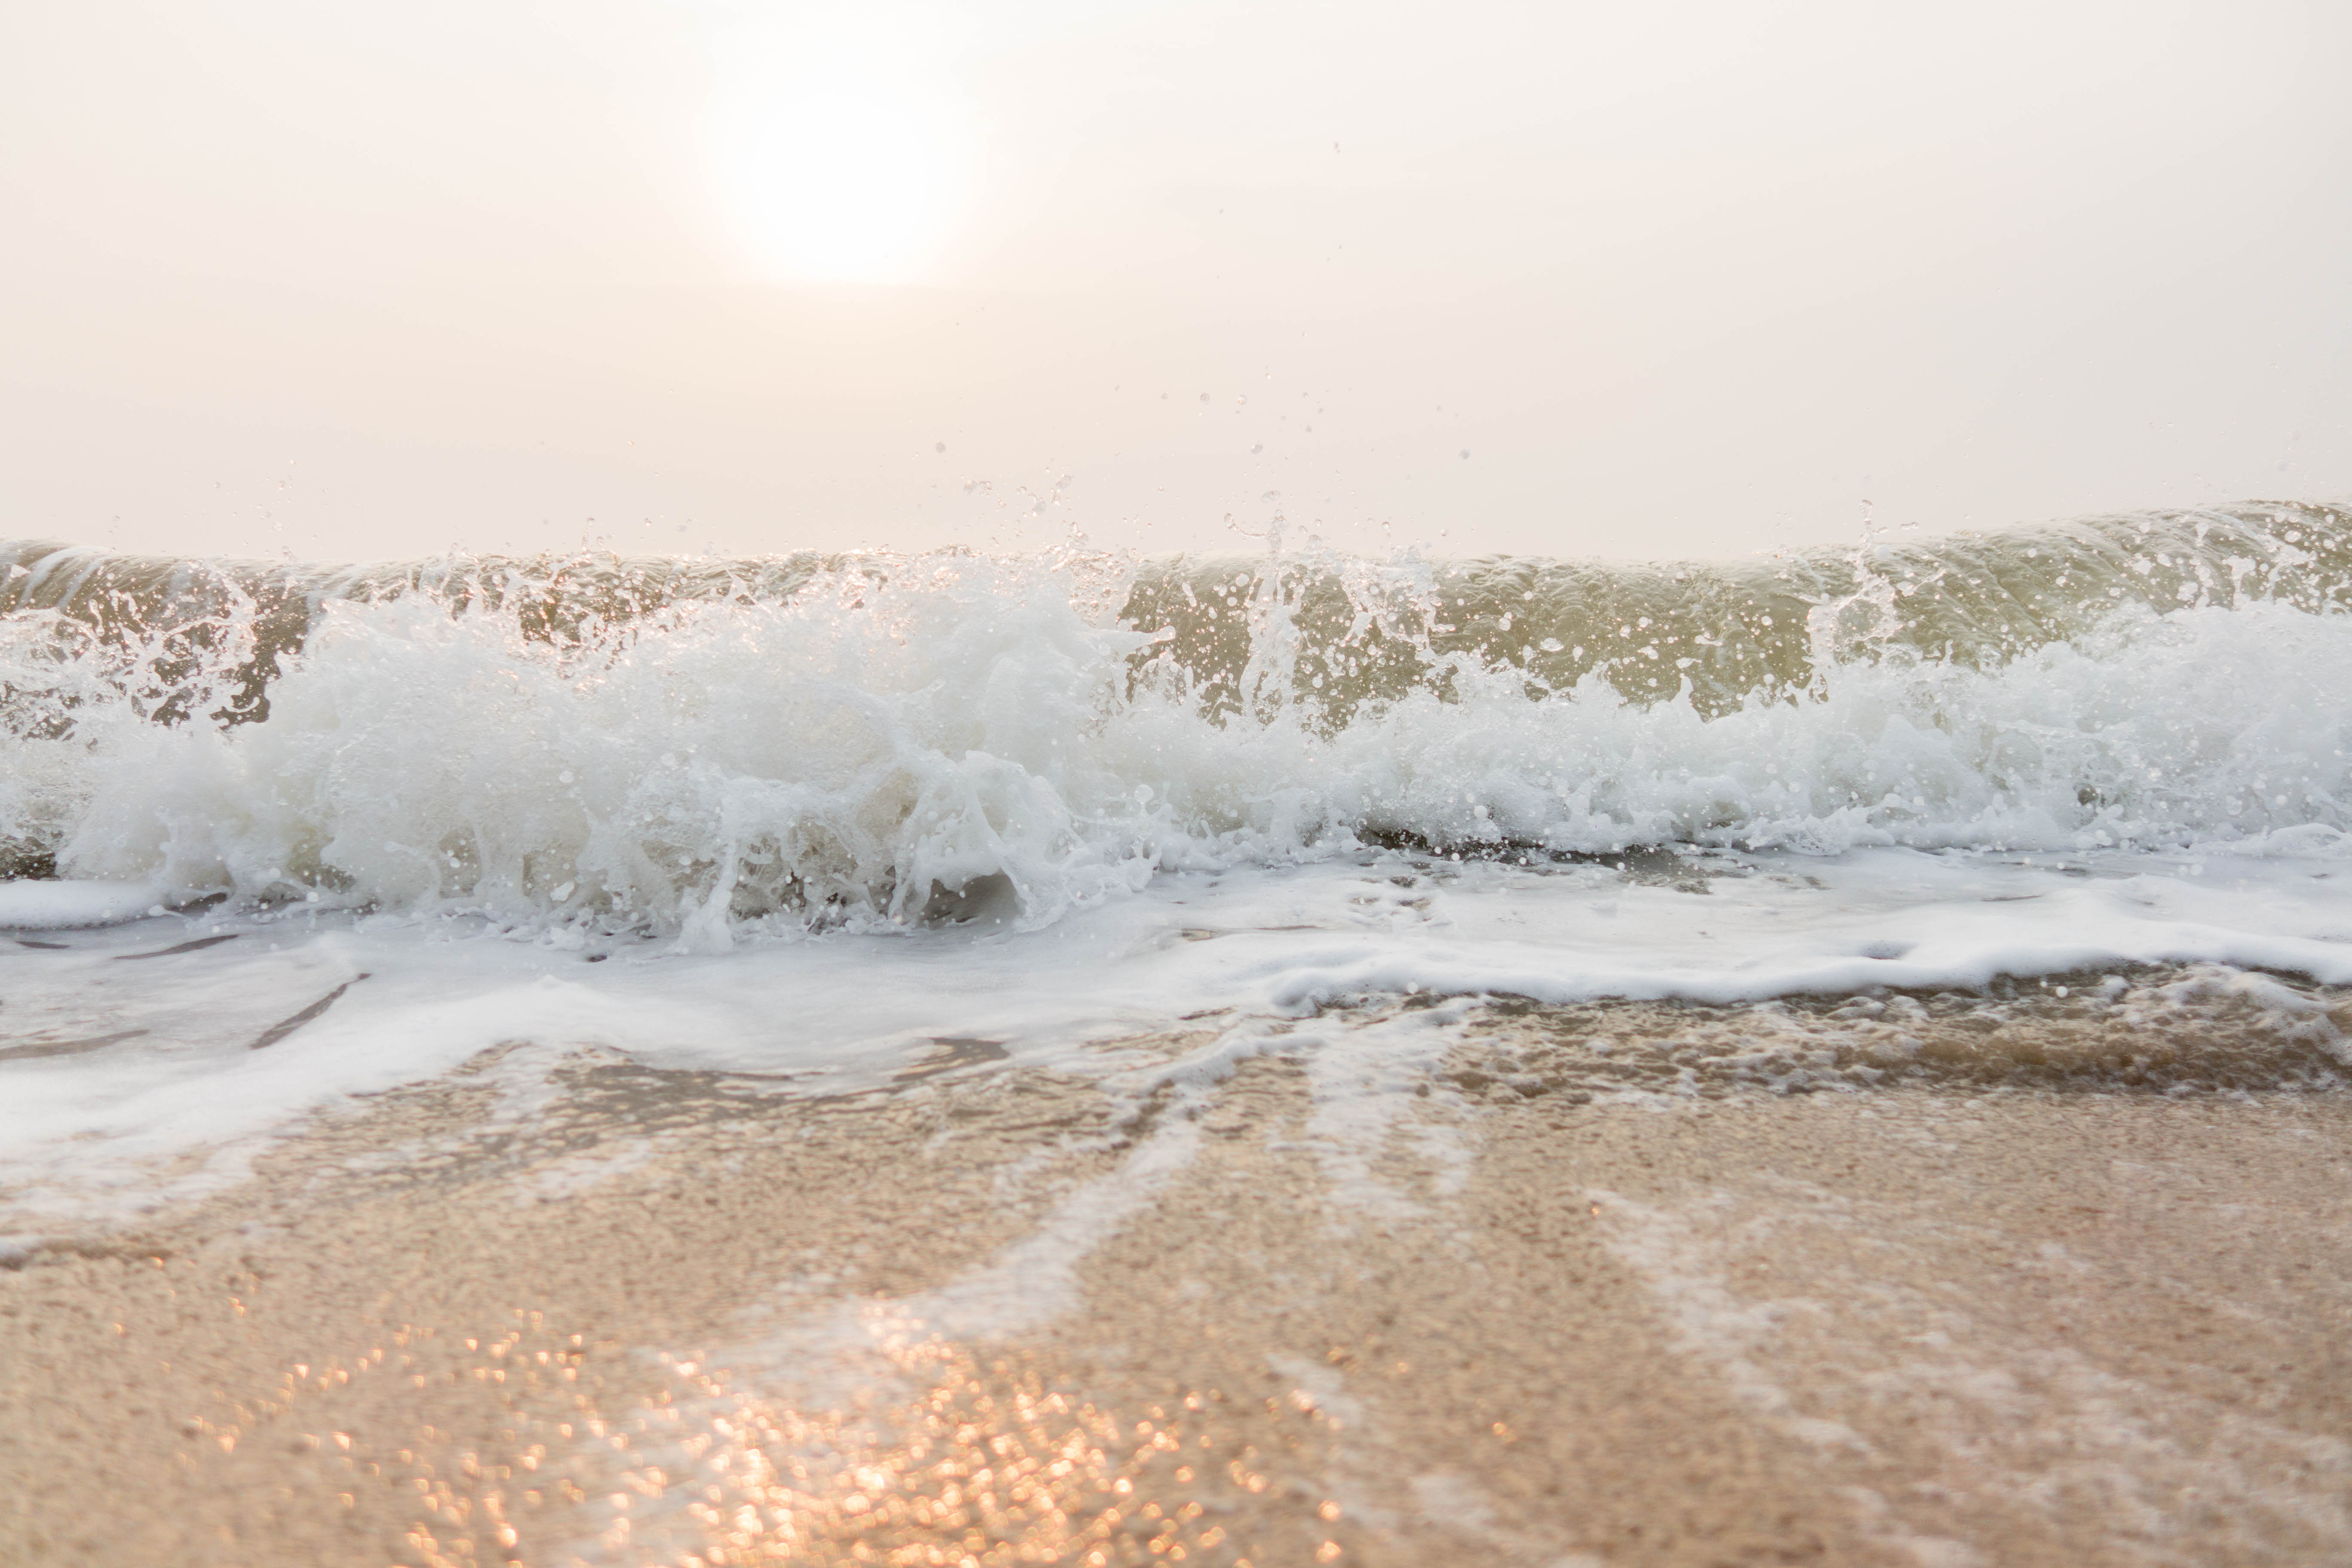
sea, morning, soft wave, wave, water, wind wave, shore, beach, sky, ocean, coast, sand, tide, vacation, sunlight, landscape, winter